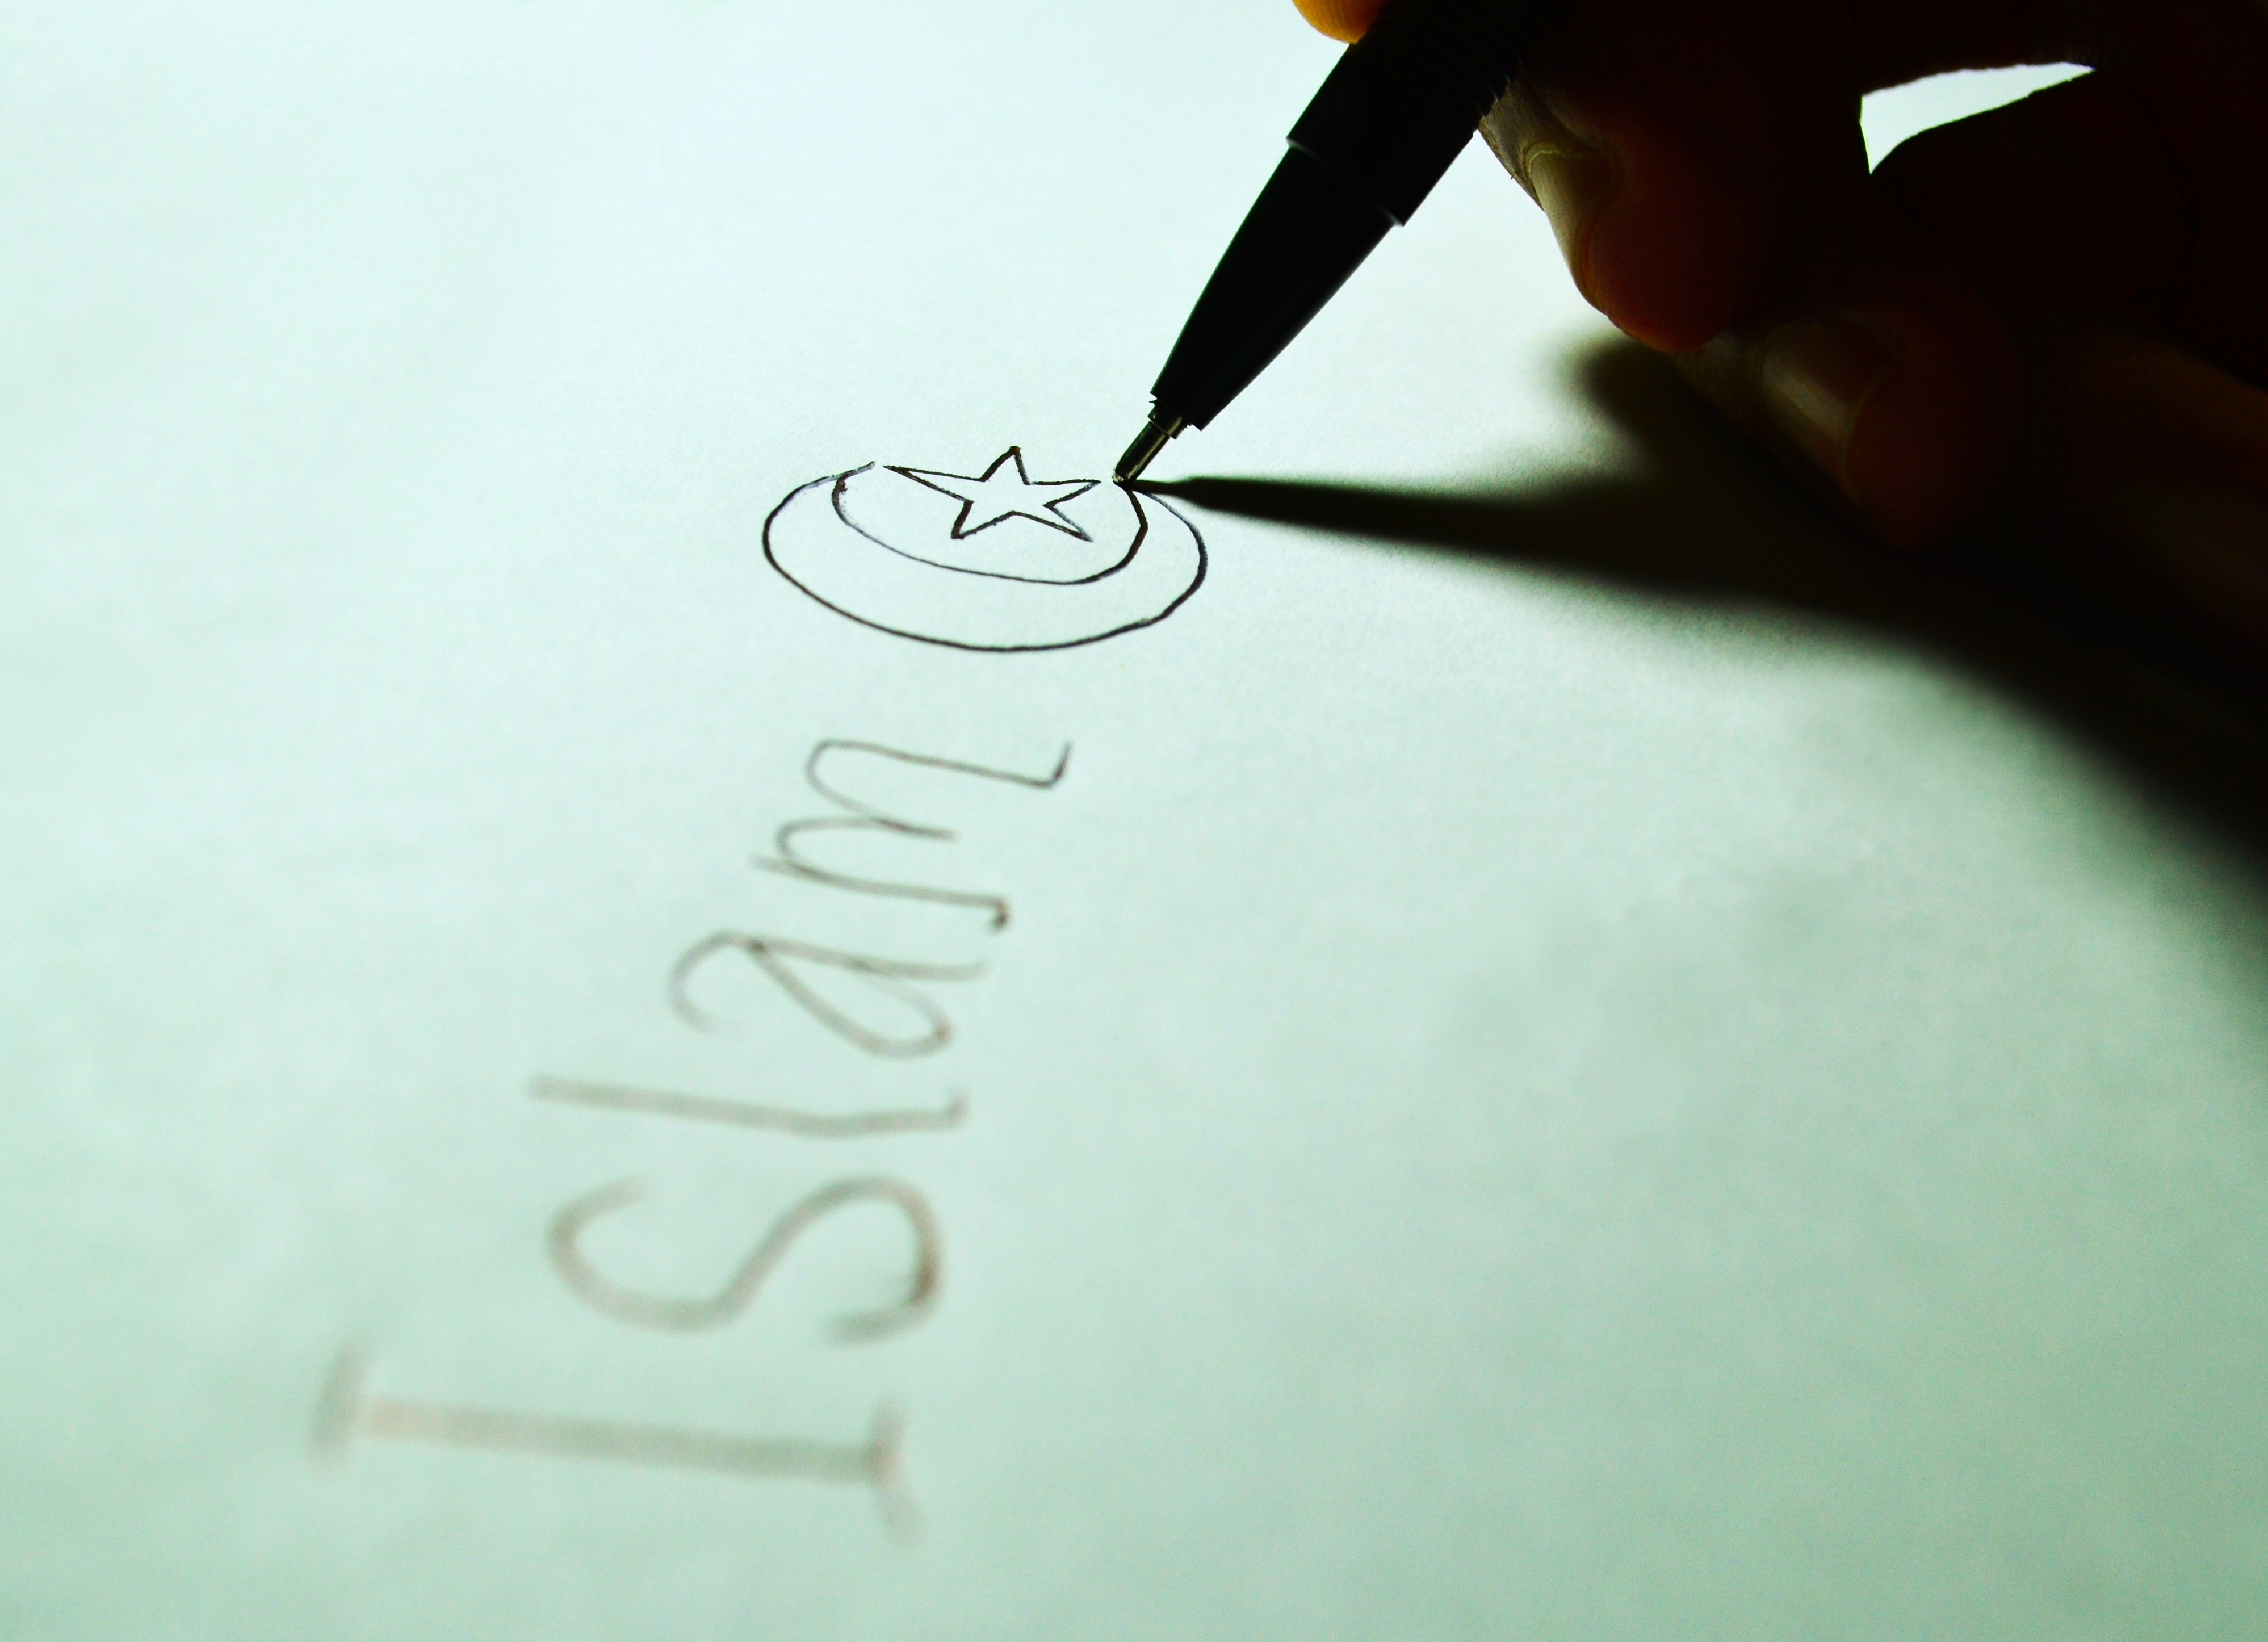
writing, hand, pen, symbol, peaceful, paper, note, write, art, sketch, drawing, handwriting, message, islam, calligraphy, icon, draw, white paper